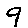
Label: 9